Montana State Prison

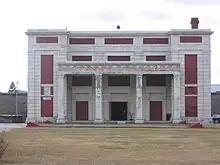
WA Clark Theatre

1911 saw an extension of the original walls by . Tower Seven, in the middle of the eastern wall which bordered Main Street, became the main entrance to the prison and would remain so until the facility closed.